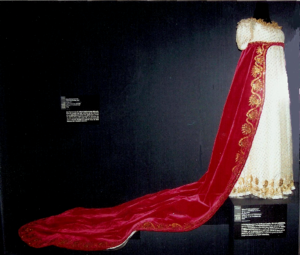
Le sacre de Napoléon Iᵉʳ est la cérémonie d’intronisation et de couronnement qui suivit la proclamation de Napoléon Bonaparte comme empereur des Français sous le titre de Napoléon Iᵉʳ du 18 mai 1804. La cérémonie religieuse du sacre, par le pape Pie VII, suivie de celle du couronnement, se déroula, le dimanche 2 décembre 1804, à Notre-Dame de Paris. Elle dura près de cinq heures et le peintre Jacques-Louis David en fit deux tableaux : le Sacre de Napoléon et la Distribution des aigles.
Le comte Jean Bérenger est un homme politique français. Né à Tréminis près de Mens en Isère le 8 avril 1767, il est mort à Saint-Germain-en-Laye le 4 avril 1850.